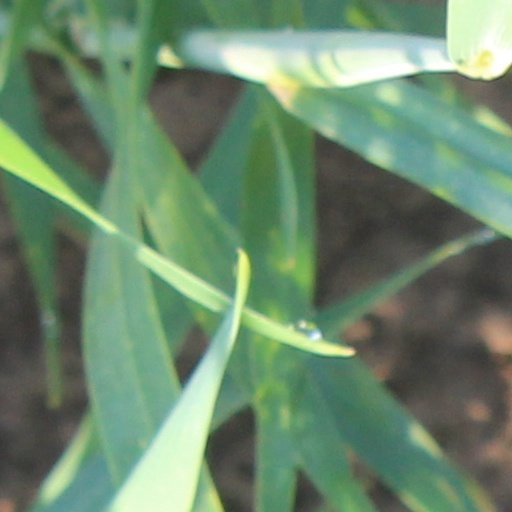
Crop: wheat